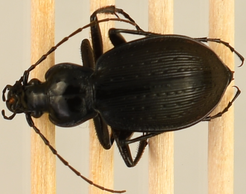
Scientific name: Carabus goryi
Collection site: Great Smoky Mountains National Park NEON (GRSM), plot GRSM_012